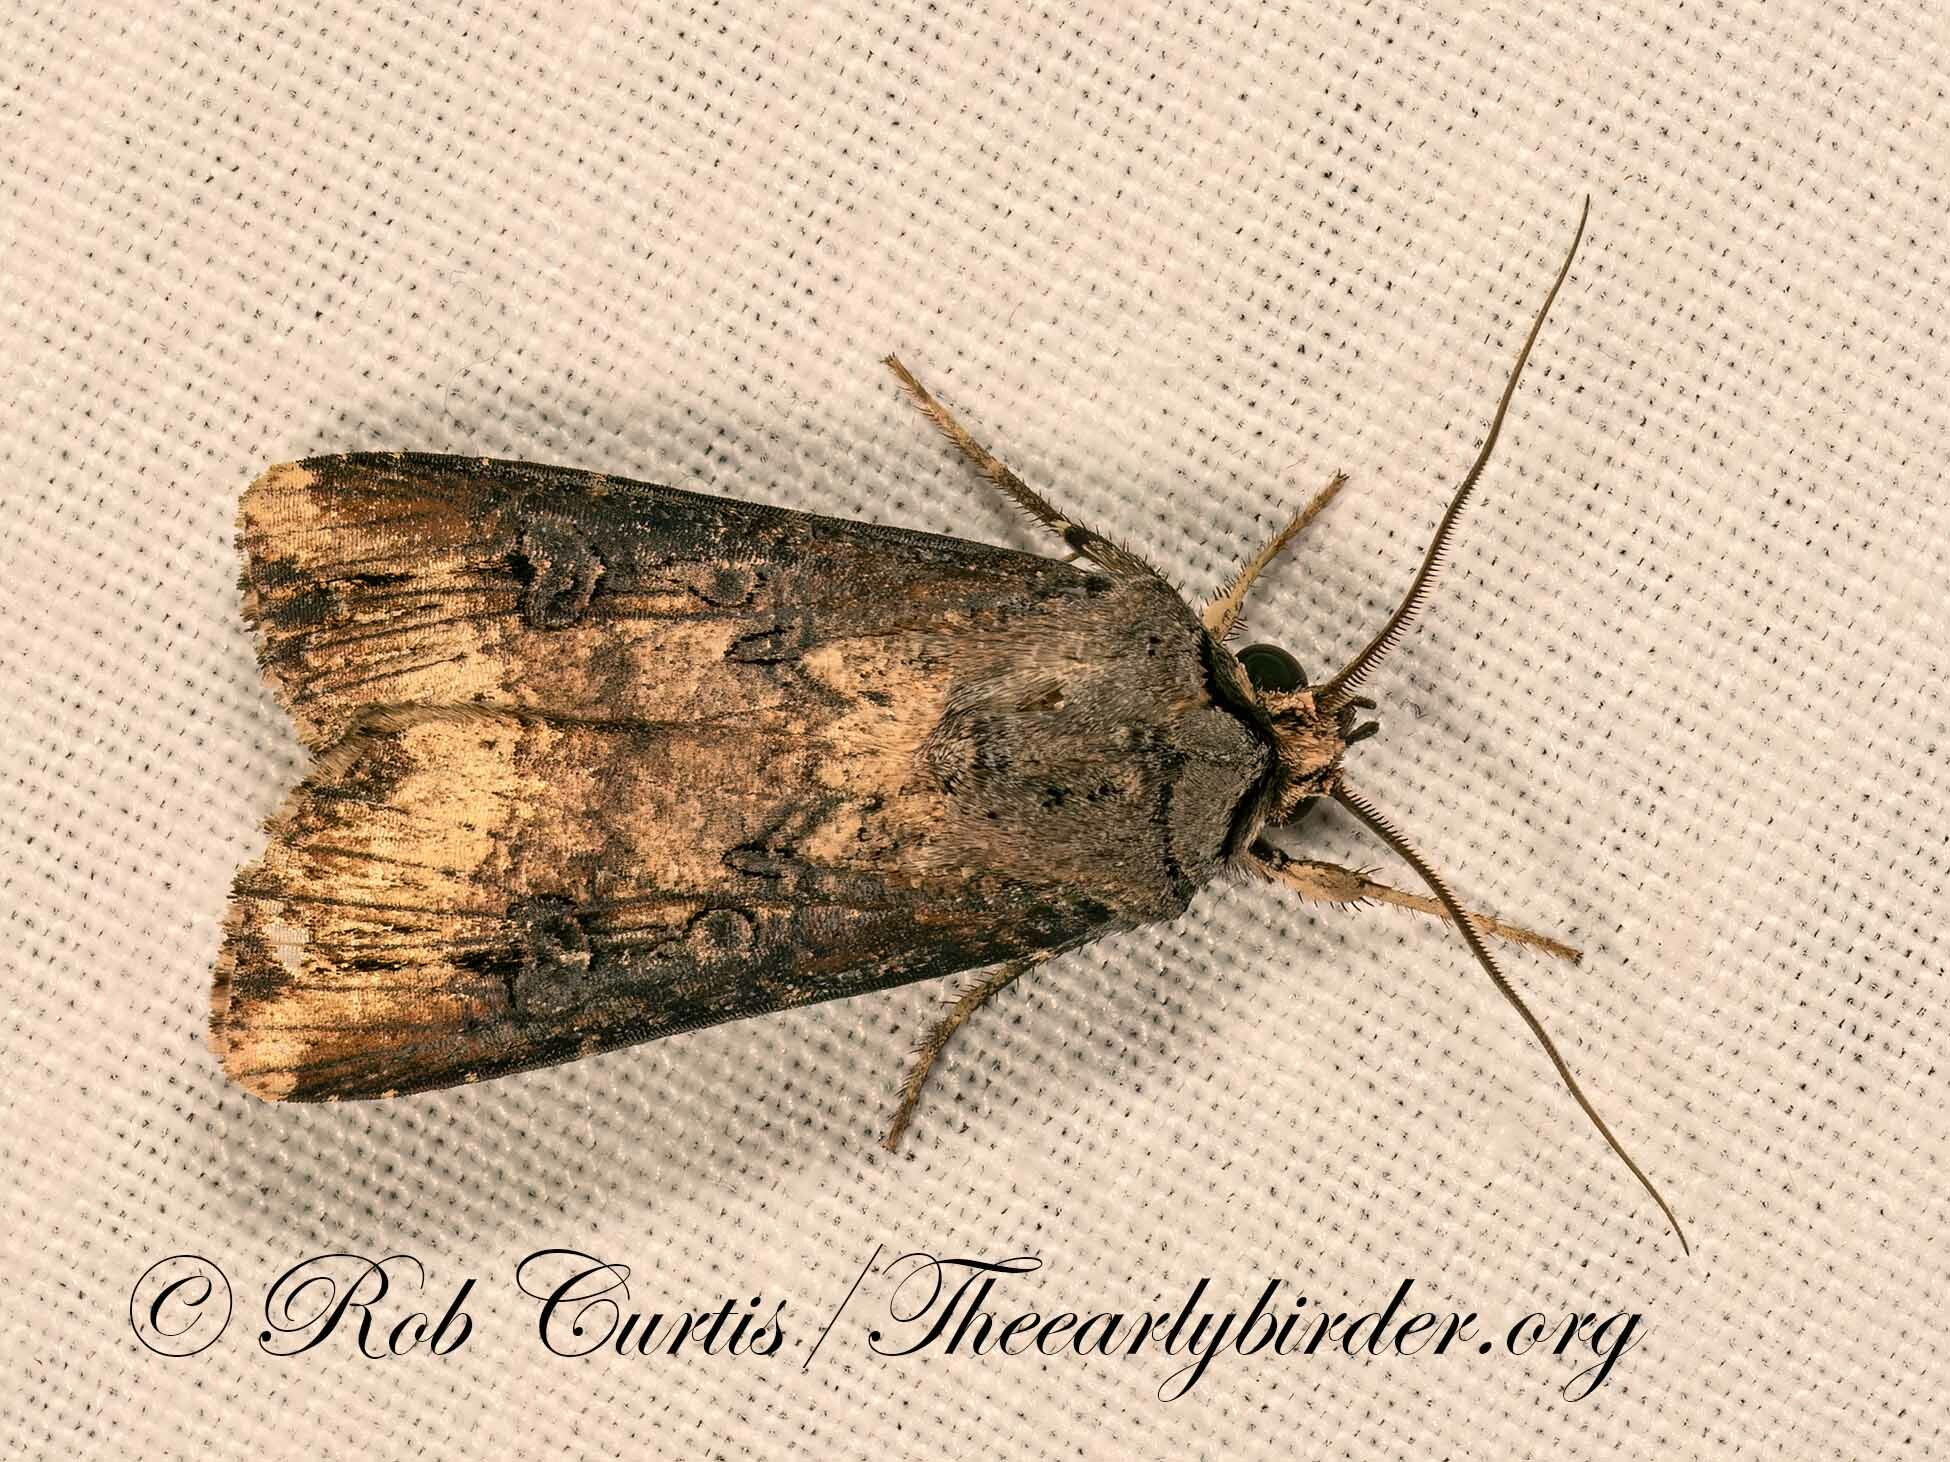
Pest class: cutworms